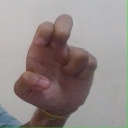
अक्षर: अ